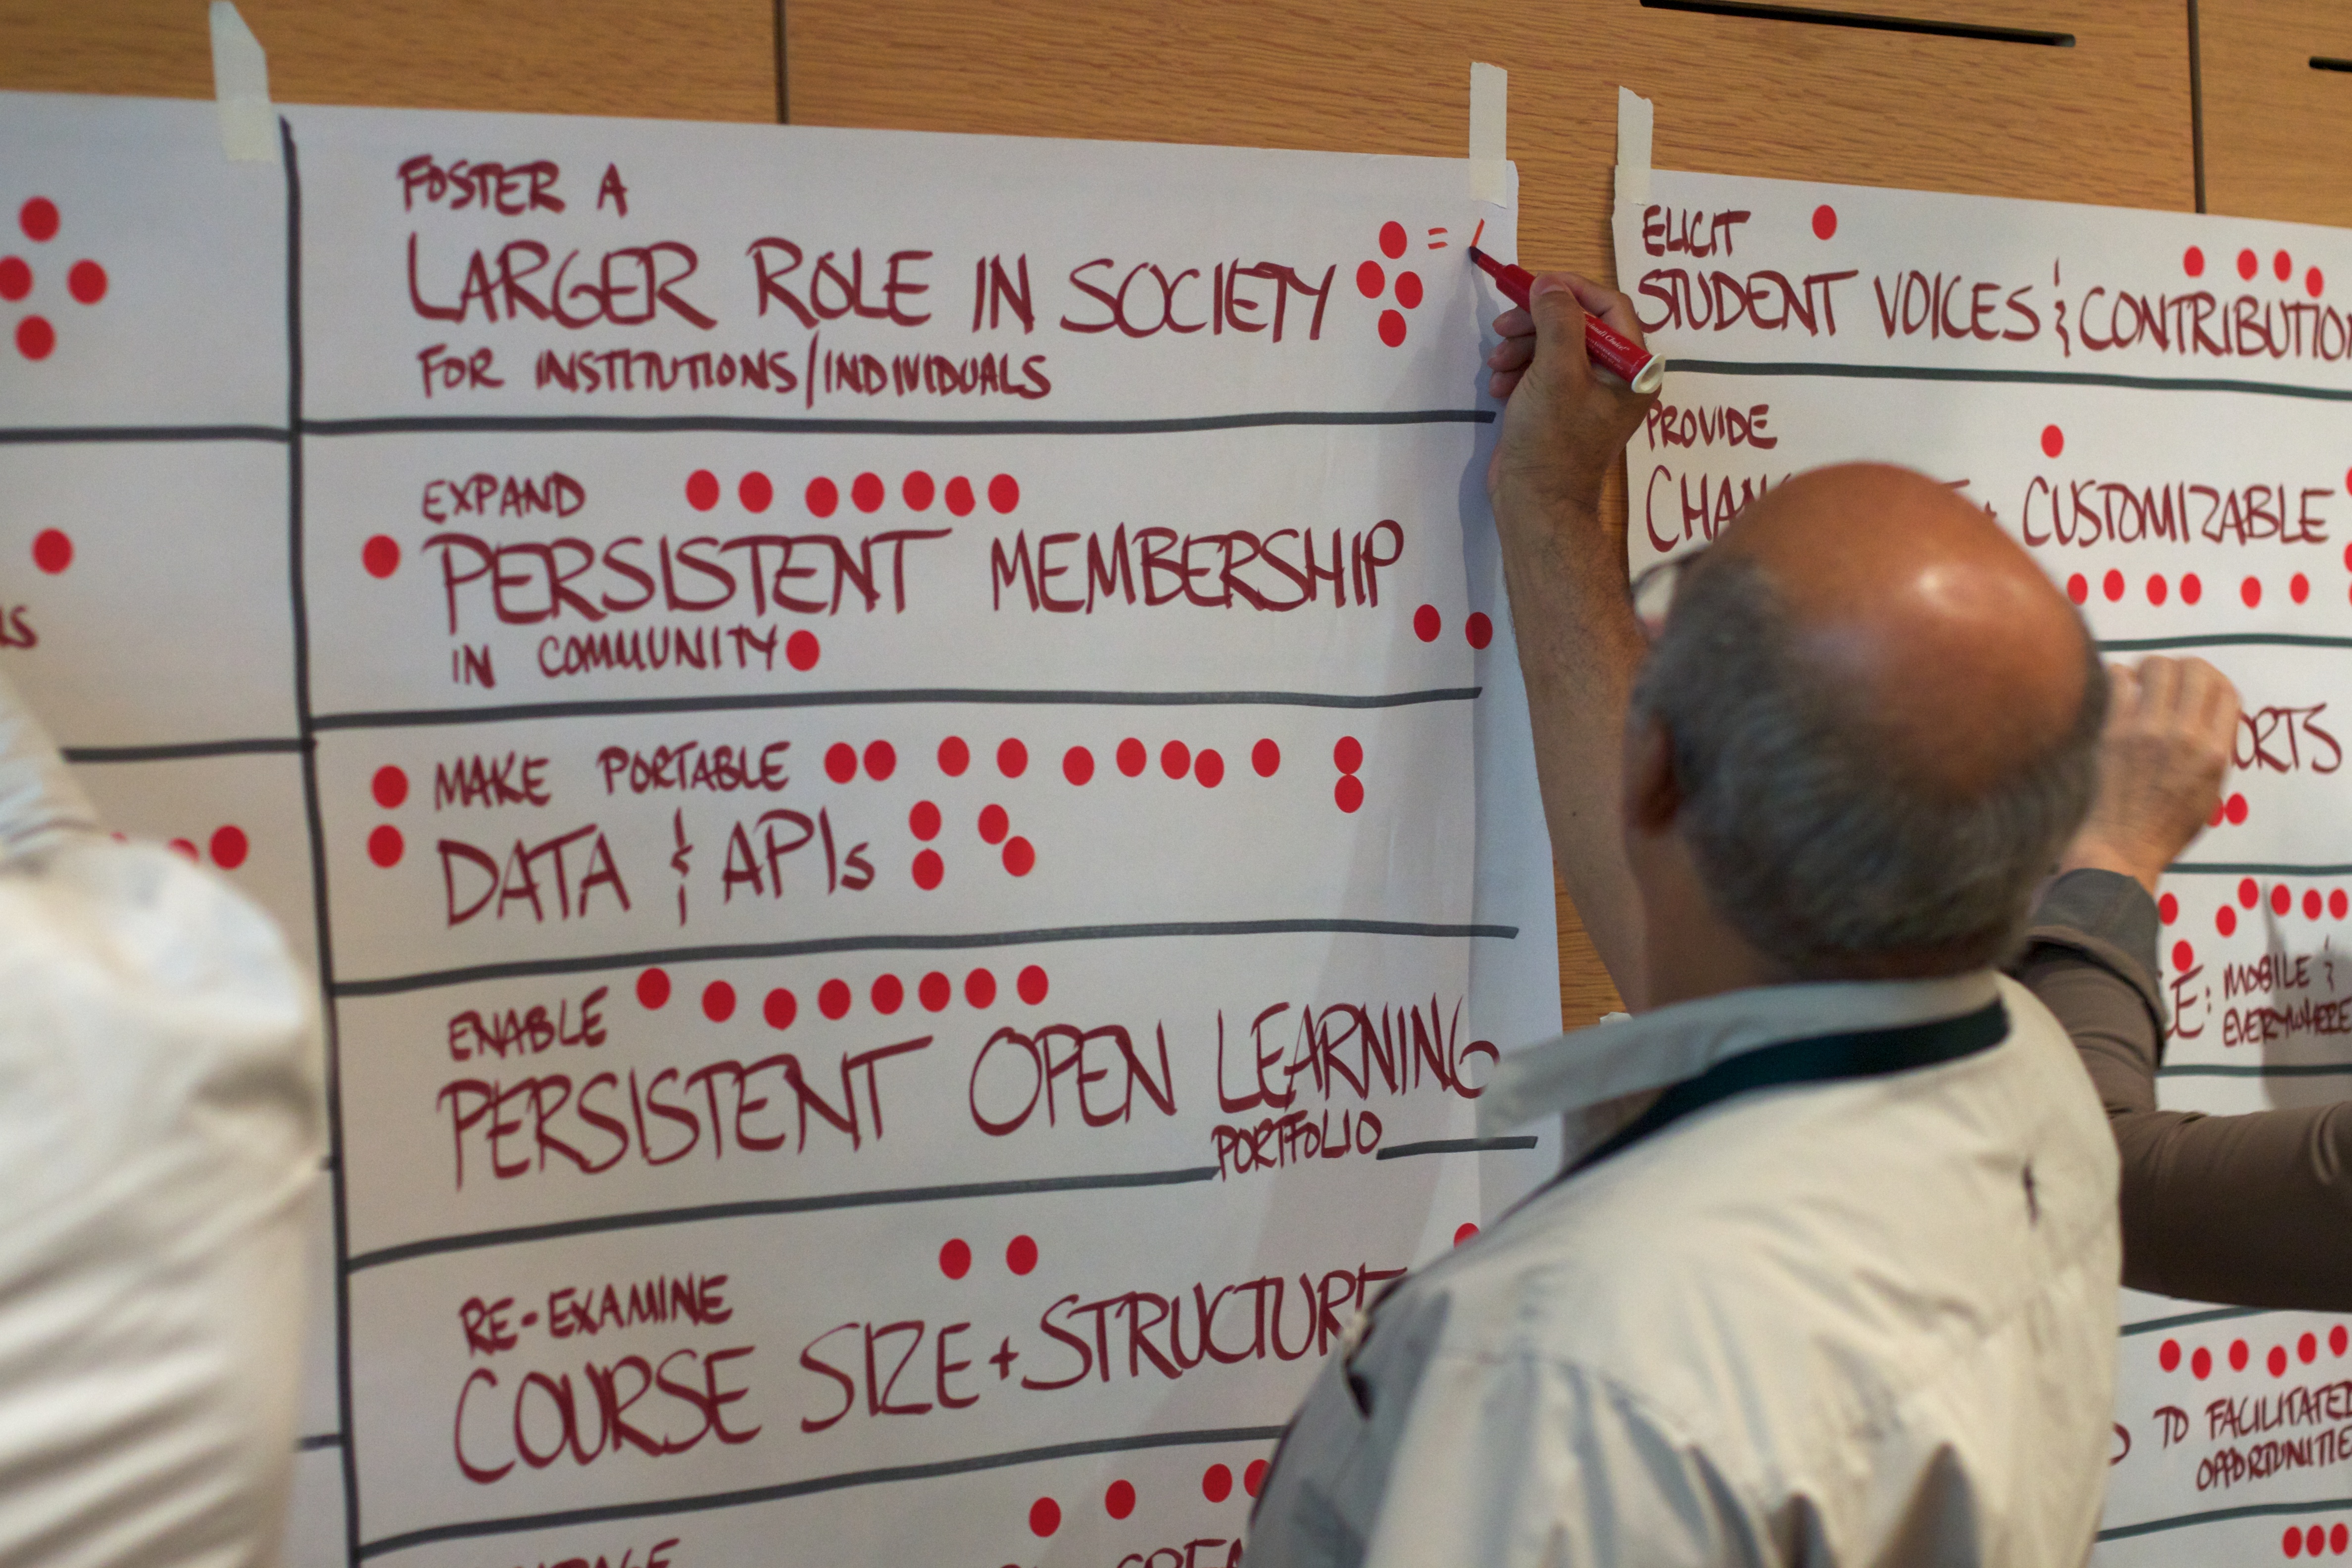
advertising, education, oet10, sense